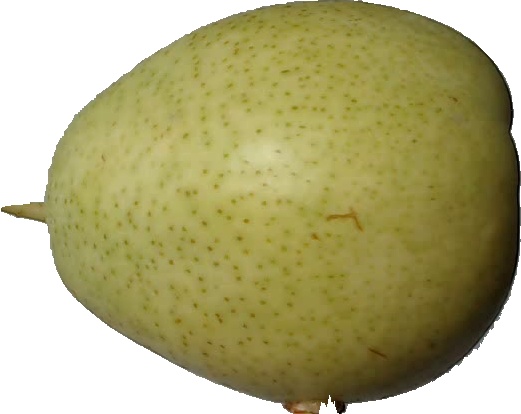
Label: pear_1